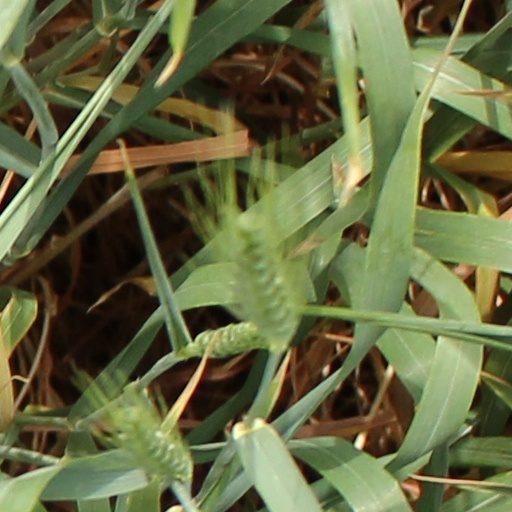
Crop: wheat